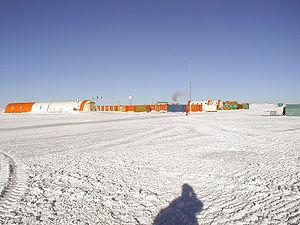
La base antarctique Concordia est une station de recherche franco-italienne permanente installée au Dôme C sur le Plateau Antarctique, dans le Territoire antarctique australien. Avec la base américaine Amundsen-Scott au pôle Sud et la base russe Vostok, Concordia est l’une des trois stations à l’intérieur du continent antarctique à fonctionner toute l’année.